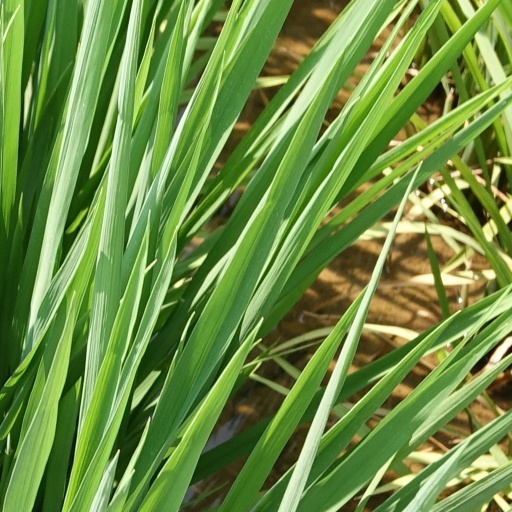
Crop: rice